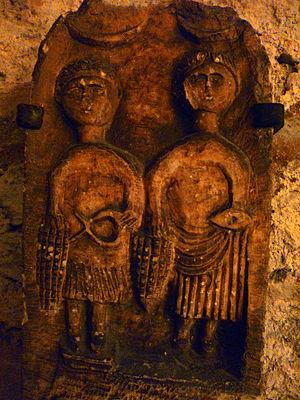
Stèle romaine découverte à Jessains (Aube) et conservée au Musée Saint-Loup de Troyes.
Le musée des beaux-arts et d'archéologie de la ville de Troyes en Champagne-Ardenne, officiellement appelé musée Saint-Loup, est le principal musée d'art et d'archéologie de la ville avec le musée d'art moderne.
Jessains est une commune française située dans le département de l'Aube, en région Grand Est.